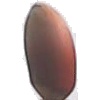
Label: Hazelnut 1